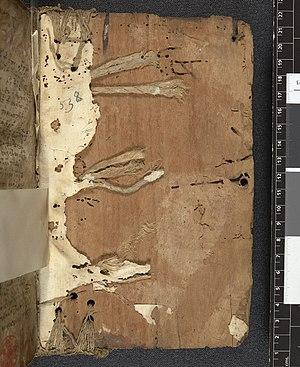
Cet article présente les faits saillants de l'histoire de la reliure occidentale traditionnelle, ainsi que l’évolution de ses matériaux et ses techniques.